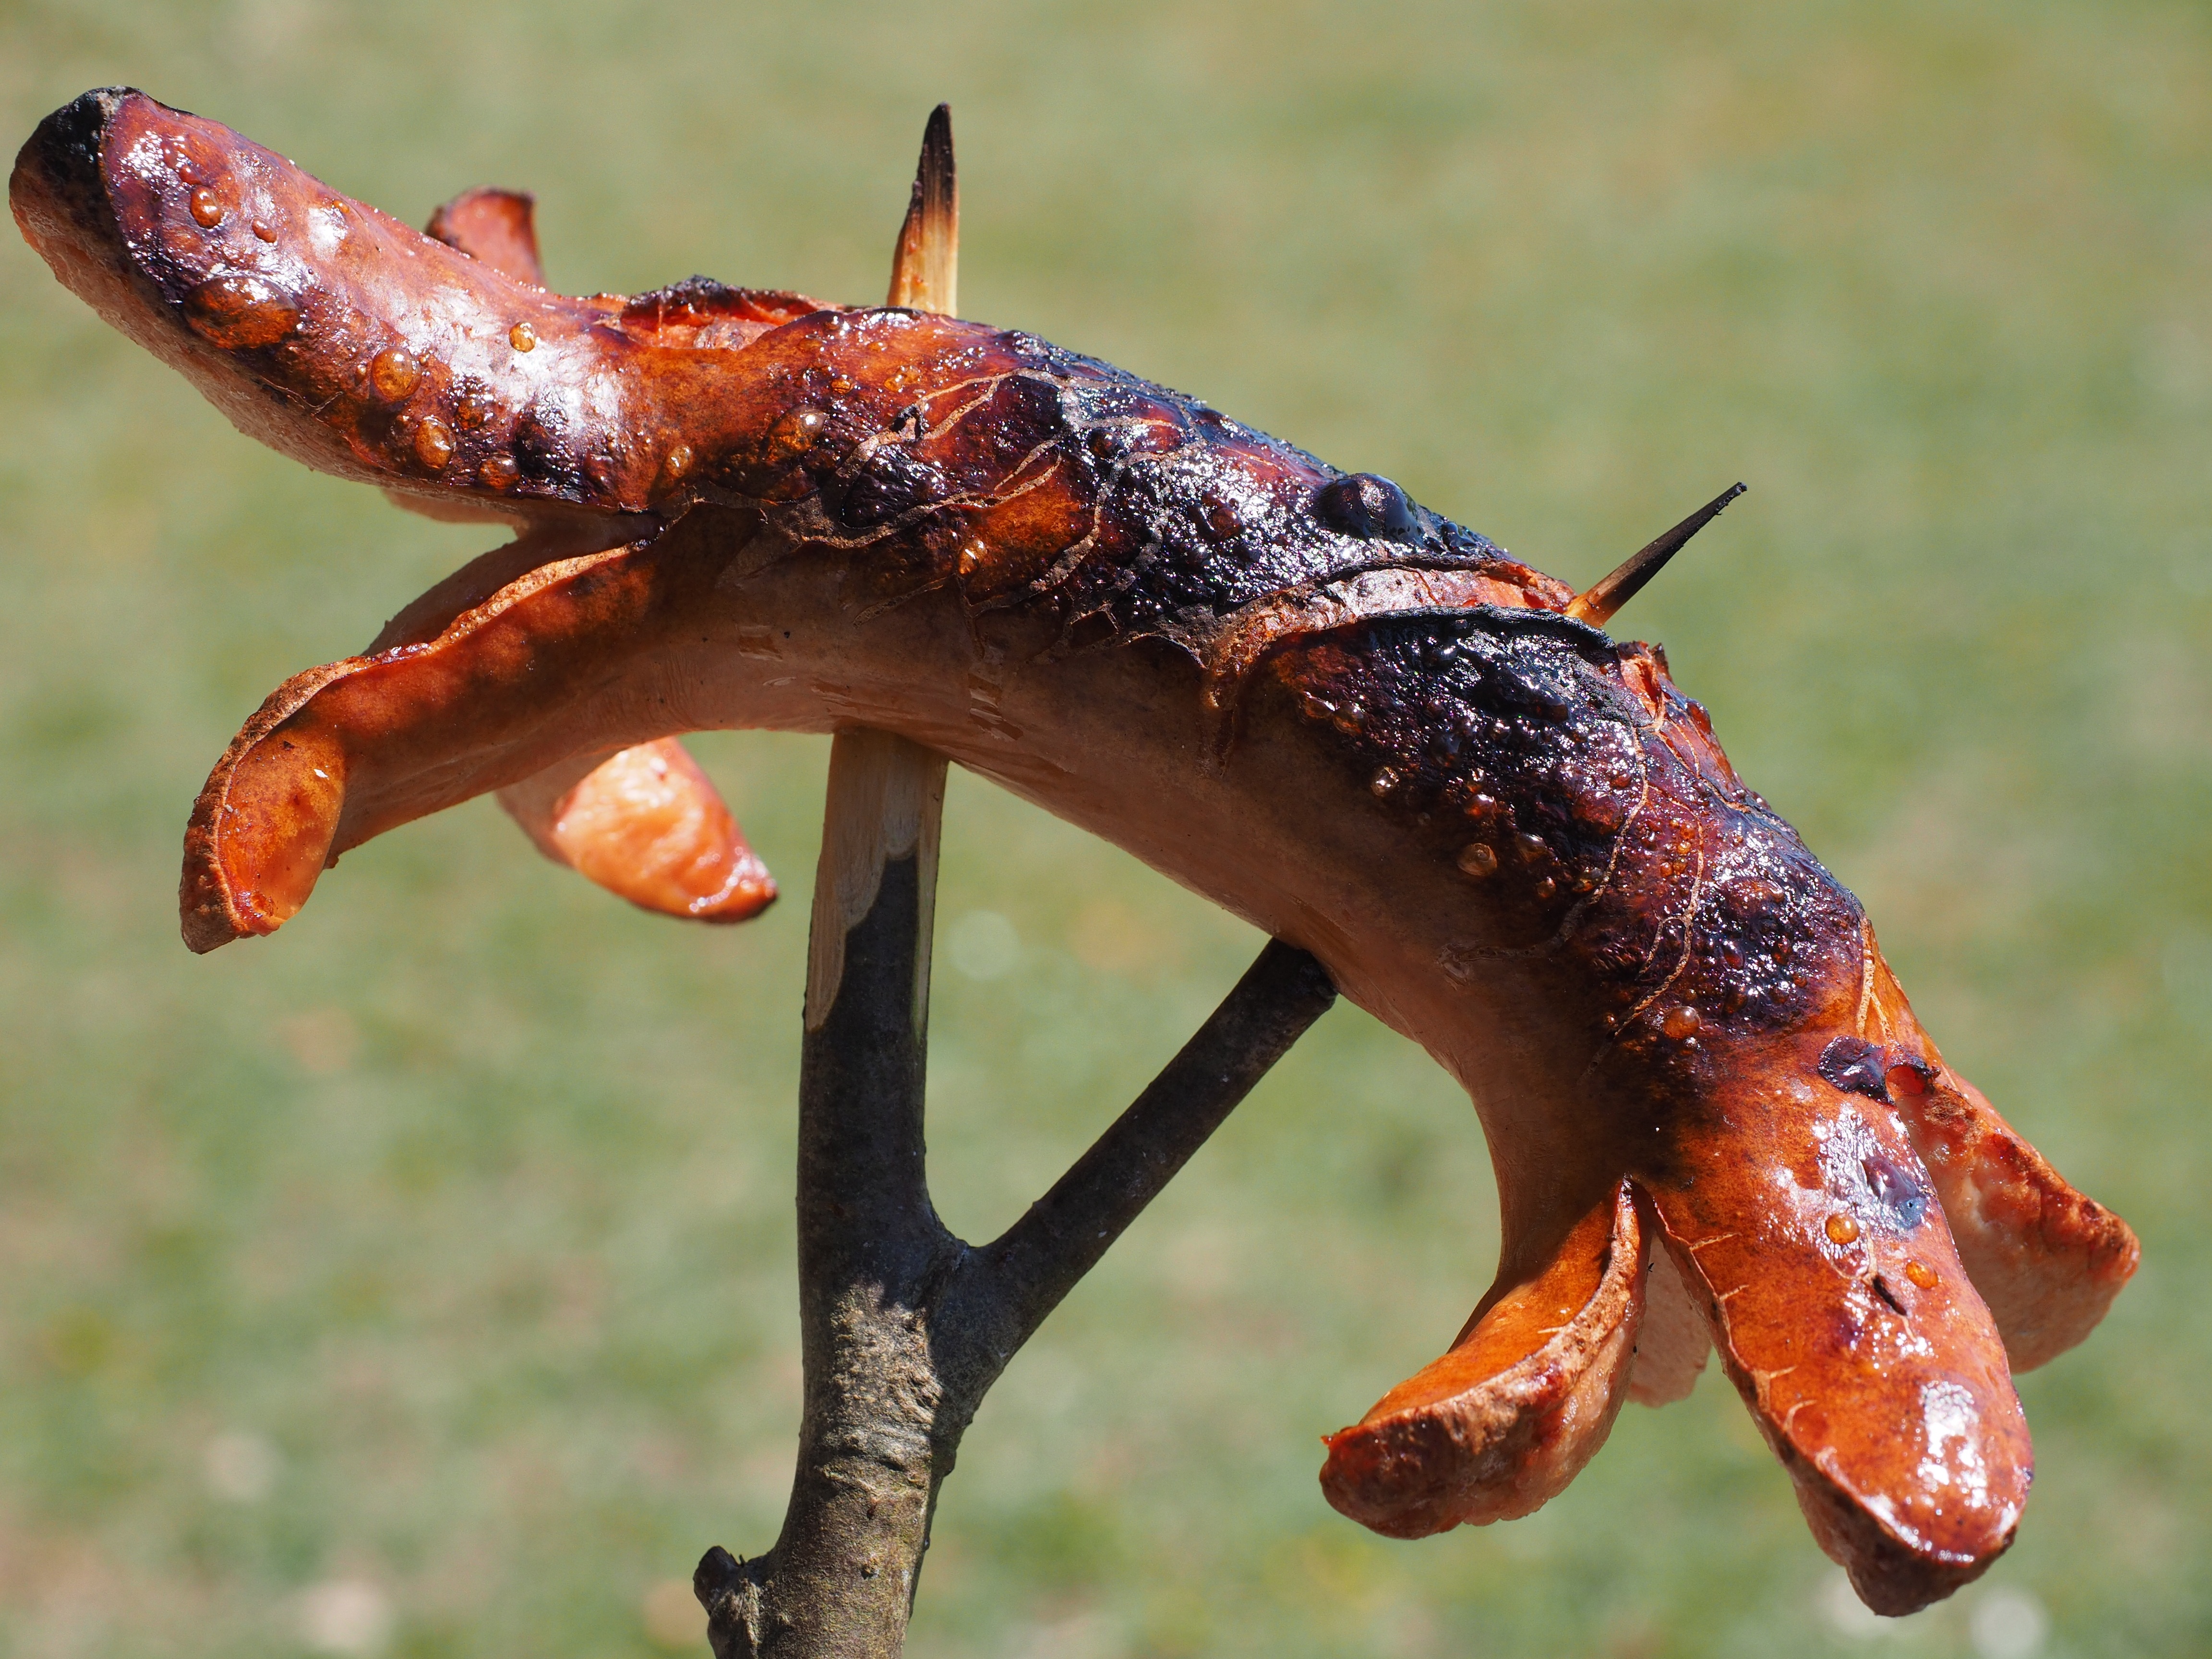
red, insect, fire, black, eat, meat, barbecue, delicious, heat, burnt, fauna, invertebrate, grill, sausage, newt, fry, bratwurst, slug, burned, embers, macro photography, grilling, grill sausage, sizzle